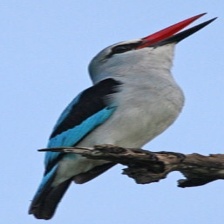
Species: WOODLAND KINGFISHER
Scientific name: HALCYON SENEGALENSIS